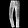
Label: Trouser